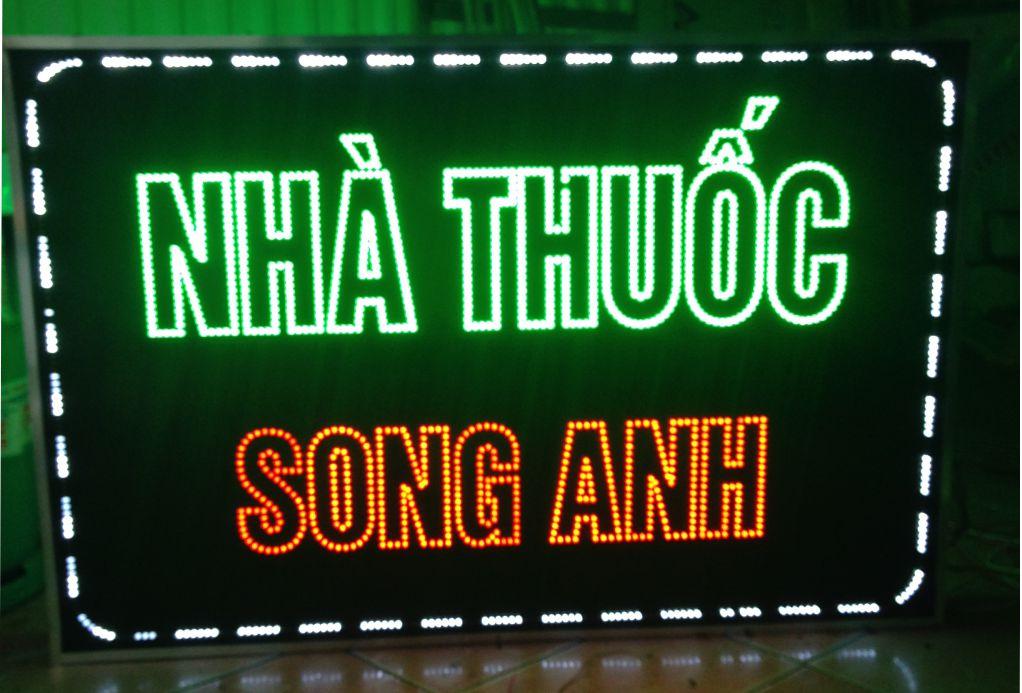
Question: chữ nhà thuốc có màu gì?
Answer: màu xanh lá